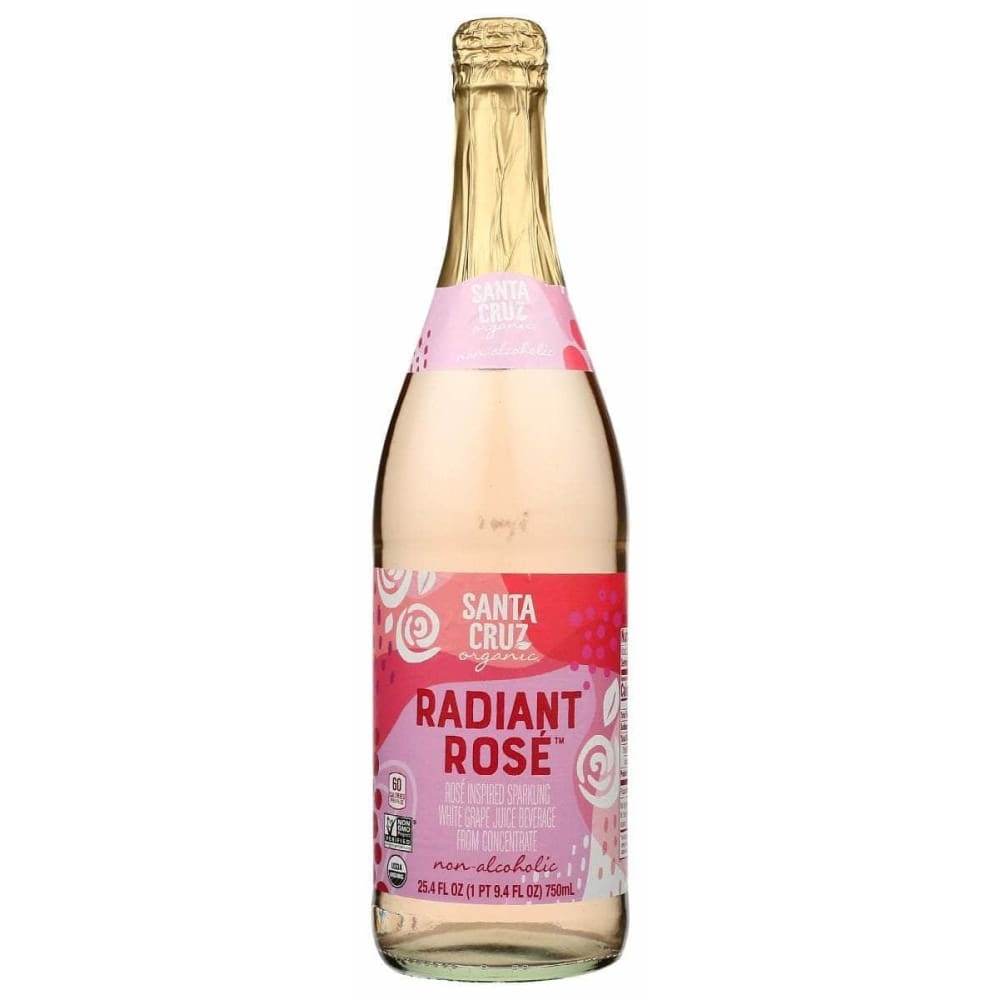
SANTA CRUZ Juice Sparkling Rose, 25.4 fo (Case of 4)
Brand: Santa Cruz
Enjoy rosé your way with this light and refreshing non-alcoholic cocktail, a.k.a. mocktail. Get that on-trend, festive flavor you love — but with no alcohol, ingredients you can feel good about, and plenty of bubbles to keep the party poppin’. Better yet, this delicious sparkling mocktail is certified USDA organic and Non-GMO Project™ Verified. Cheers to that! GRP:GRNSHP_3
Category: Food, Beverages & Tobacco > Beverages > Low Alcohol & Alcohol-Free Beverages > Low Alcohol & Alcohol-Free Cocktail Mixes